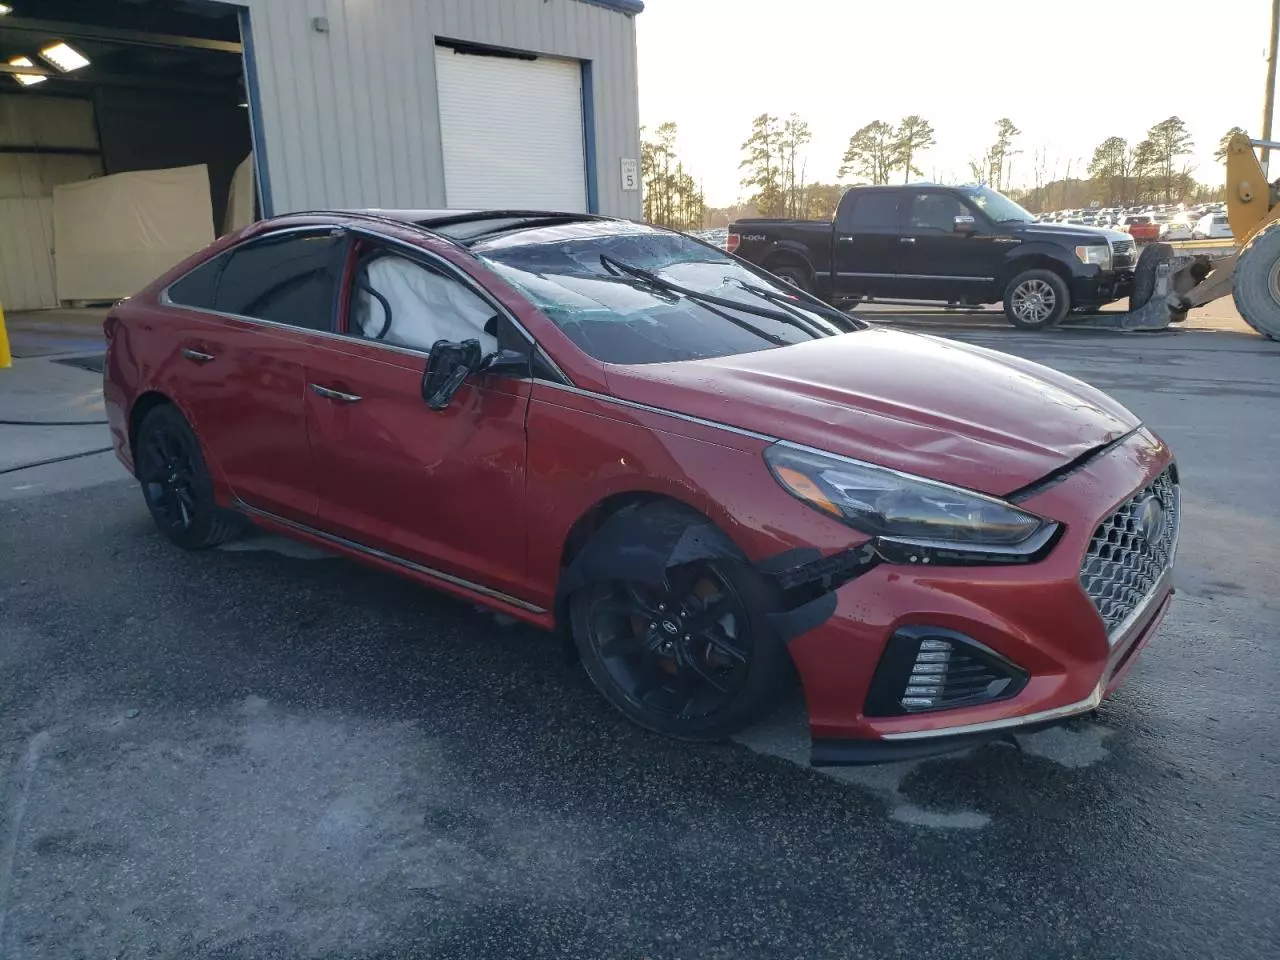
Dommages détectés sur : pare-choc avant, capot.
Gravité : mineur